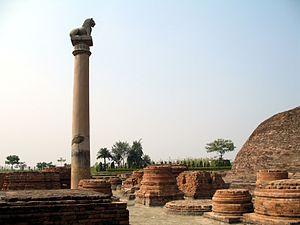
Les Maurya sont une dynastie qui a régné sur une grande partie du sous-continent indien d'environ 321 à 185 av. J.-C. Formé à partir du royaume de Magadha et de la ville de Pataliputra dans la plaine du Gange par Chandragupta, cet État s'est par la suite étendu vers l'ouest en profitant de la retraite des troupes d'Alexandre le Grand, puis, sous les règnes des deux souverains suivants, Bindusâra et Aśoka, vers le sud et l'est du sous-continent, sans jamais pour autant dominer celui-ci dans sa totalité. Ces souverains formèrent ce qui est vu comme le premier grand empire de l'histoire indienne, succédant à une période de division du sous-continent entre plusieurs royaumes rivaux. Pour autant, cette construction politique, dont l'histoire postérieure est quasiment inconnue, ne s'avéra pas durable. L'empire se fragmenta progressivement, et son dernier souverain fut renversé par le fondateur de la dynastie Shunga vers 185 av. J.-C.